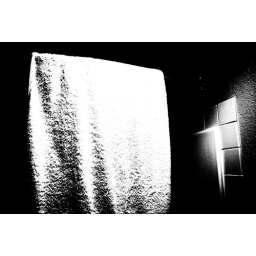
towel in my hotel bathroom